Eisenhower dollar

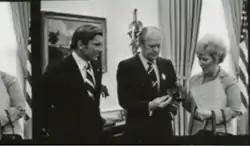
Mint Director Mary Brooks presents President Gerald Ford (center) with the first set of the Bicentennial coins, November 13, 1974, as American Revolutionary Bicentennial Administration Director John Warner looks on.

The reverse designs for the three Bicentennial coins were determined by a design competition open to the public. This competition closed in January 1974, and in March, a design submitted by 22-year-old art student Dennis R. Williams was selected for the dollar. Williams, the youngest person to that point to design a U.S. coin, had submitted a design depicting the Liberty Bell superimposed against the Moon. Gasparro slightly modified the design, simplifying the features visible on the lunar surface, and altering the lettering and the bell. Williams and the designers of the other denominations operated the presses to strike the first coins on August 12, 1974; a set of these prototypes was later given to the new president, Gerald Ford. Williams's design was liked by the public but attracted criticism from some numismatists as the Liberty Bell had been previously used on coinage (for example, on the Franklin half dollar). Fearing that a low-mintage 1975 piece would be hoarded, the Mint obtained legislation in December 1974 allowing it to continue coining 1974-dated pieces until it began coinage of Bicentennial pieces.